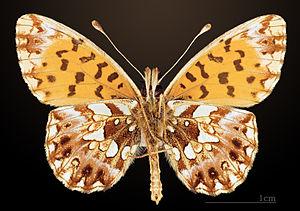
Petite violette - △ Face ventrale Localité: Lalbenque, Lot, France. Muséum de Toulouse
La Petite violette est une espèce de lépidoptères de la famille des Nymphalidae et de la sous-famille des Heliconiinae.